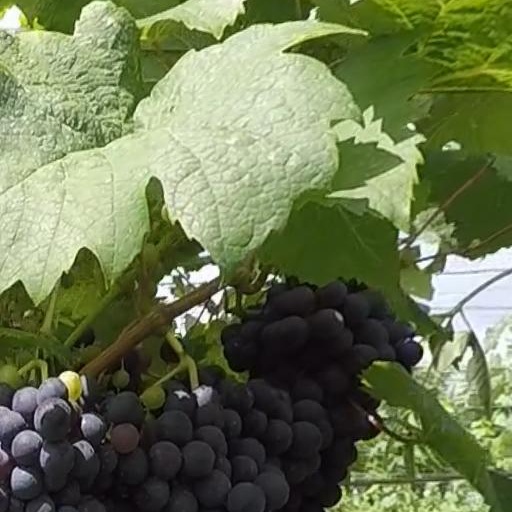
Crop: grape